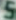
Number: 5